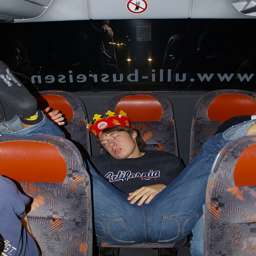
A man sitting on a bus seat wearing a crown.
The boy sitting in the seat is very tired.
A man asleep at the back of a bus with a paper crown on his head.
Man in a paper crown asleep in a bus seat.
a man sits on a seat as he rested his legs on other seats